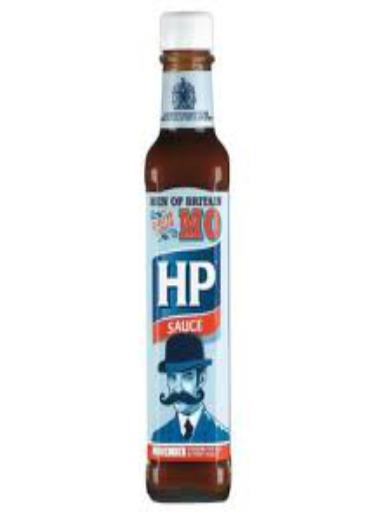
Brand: HP Sauce
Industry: Food